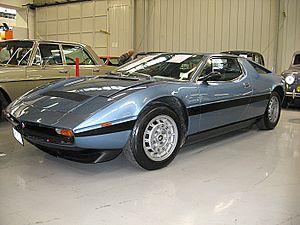
La Merak est une voiture fabriquée par le constructeur italien Maserati entre 1972 et 1983. On doit ses lignes au designer Giorgetto Giugiaro. C'est un coupé 2+2. La Merak a été fabriquée en trois versions, chacune sous le contrôle d'un des trois actionnaires différents de la marque : Citroën, GEPI et De Tomaso.